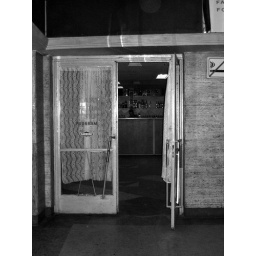
Exterior, bar in Brasov train station.